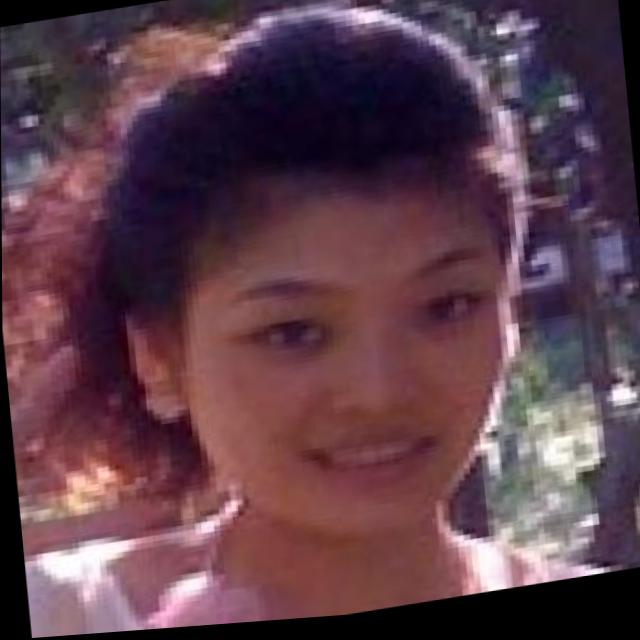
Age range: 21-44